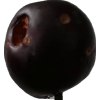
Label: plum